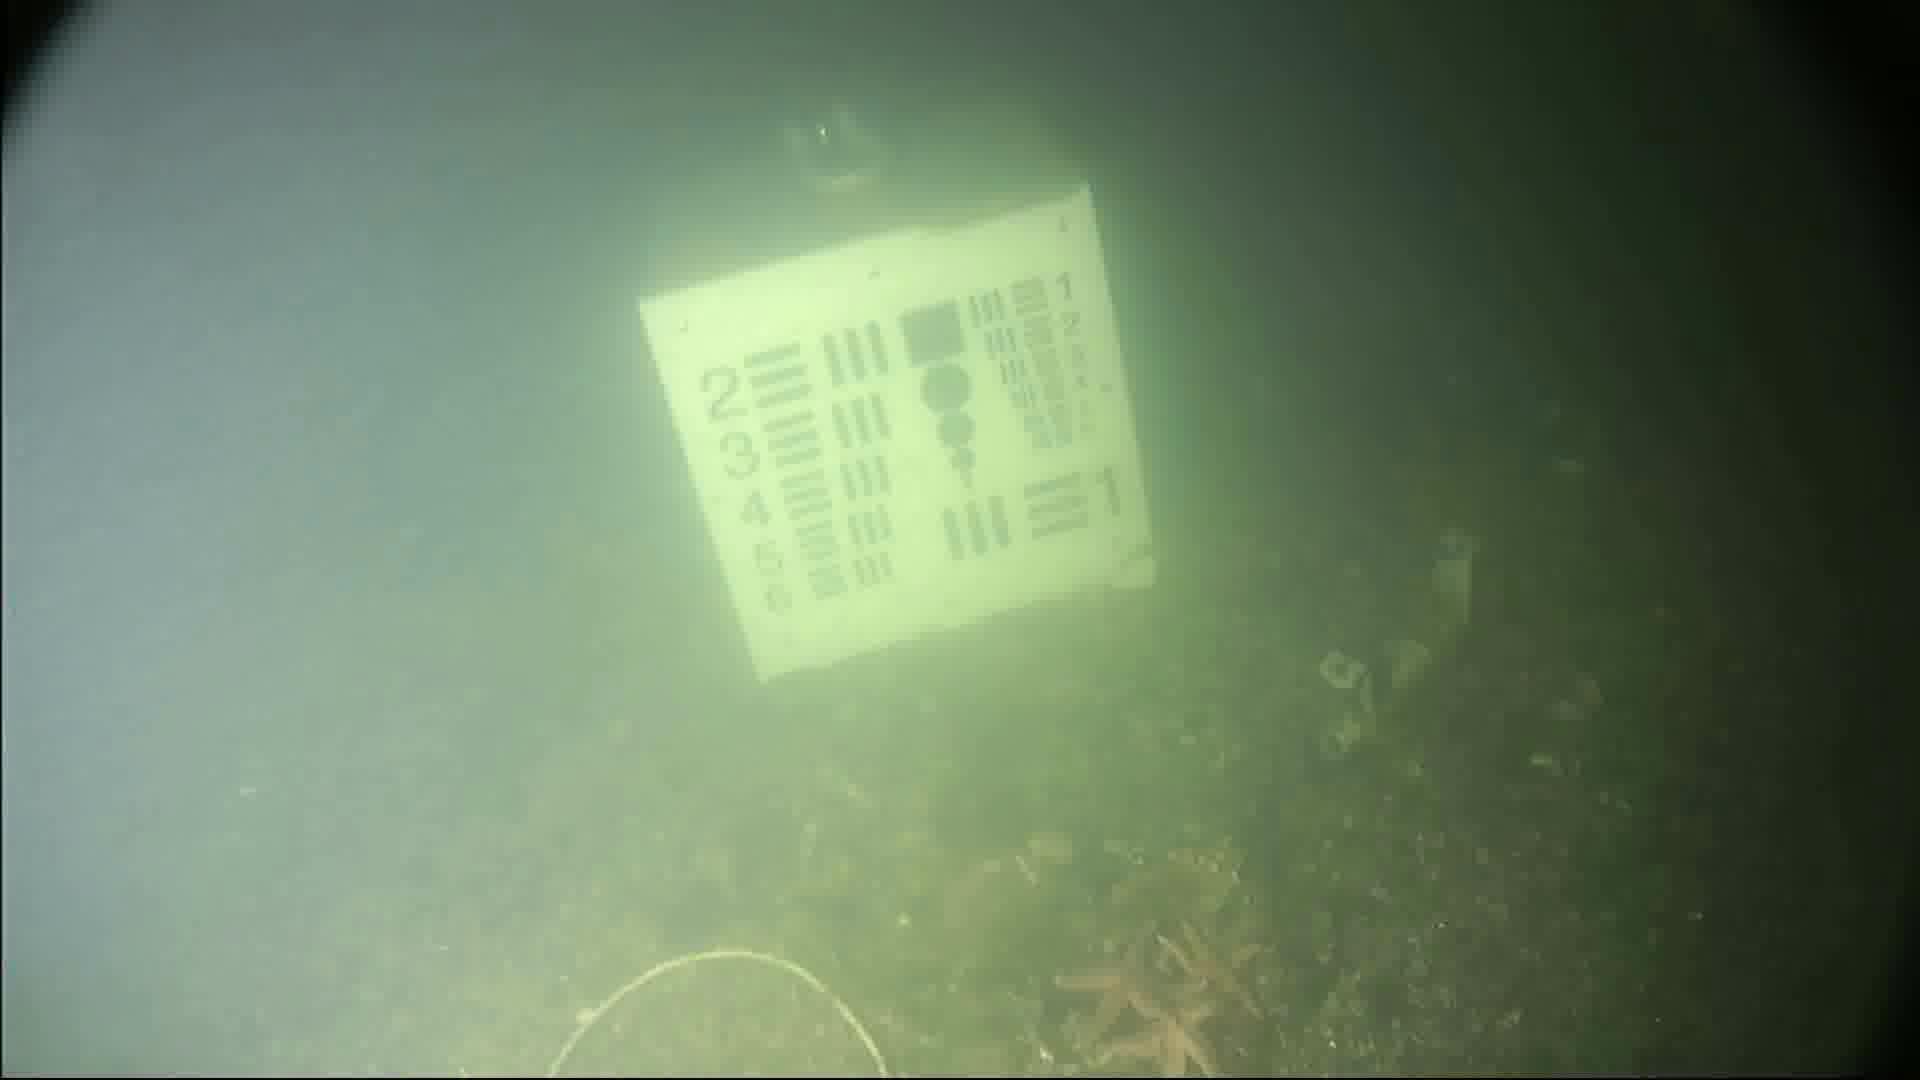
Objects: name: starfish
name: crab